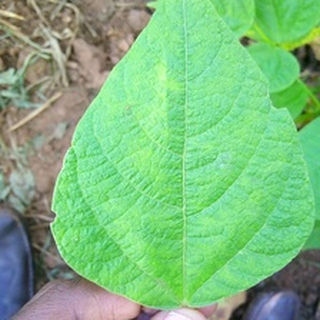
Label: healthy_bean